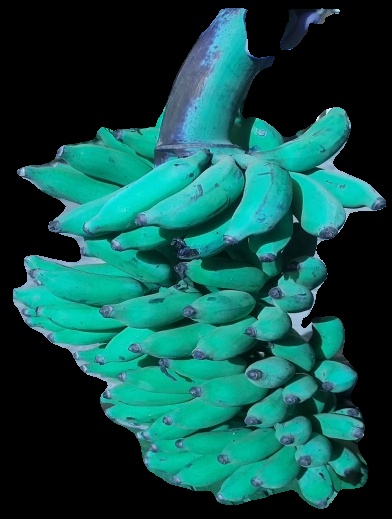
Variety: elakki-bale
Grade: grade3